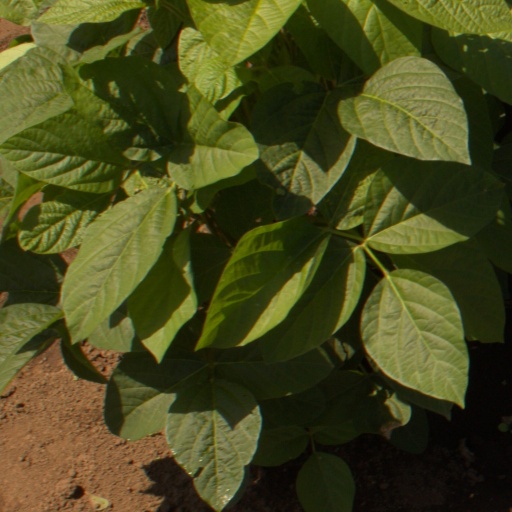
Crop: soybean